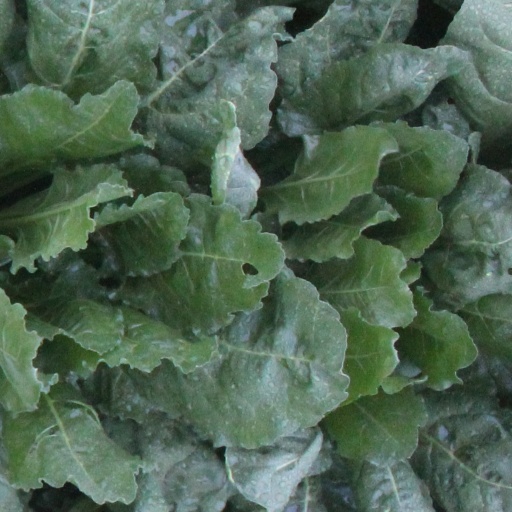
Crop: sugar beet